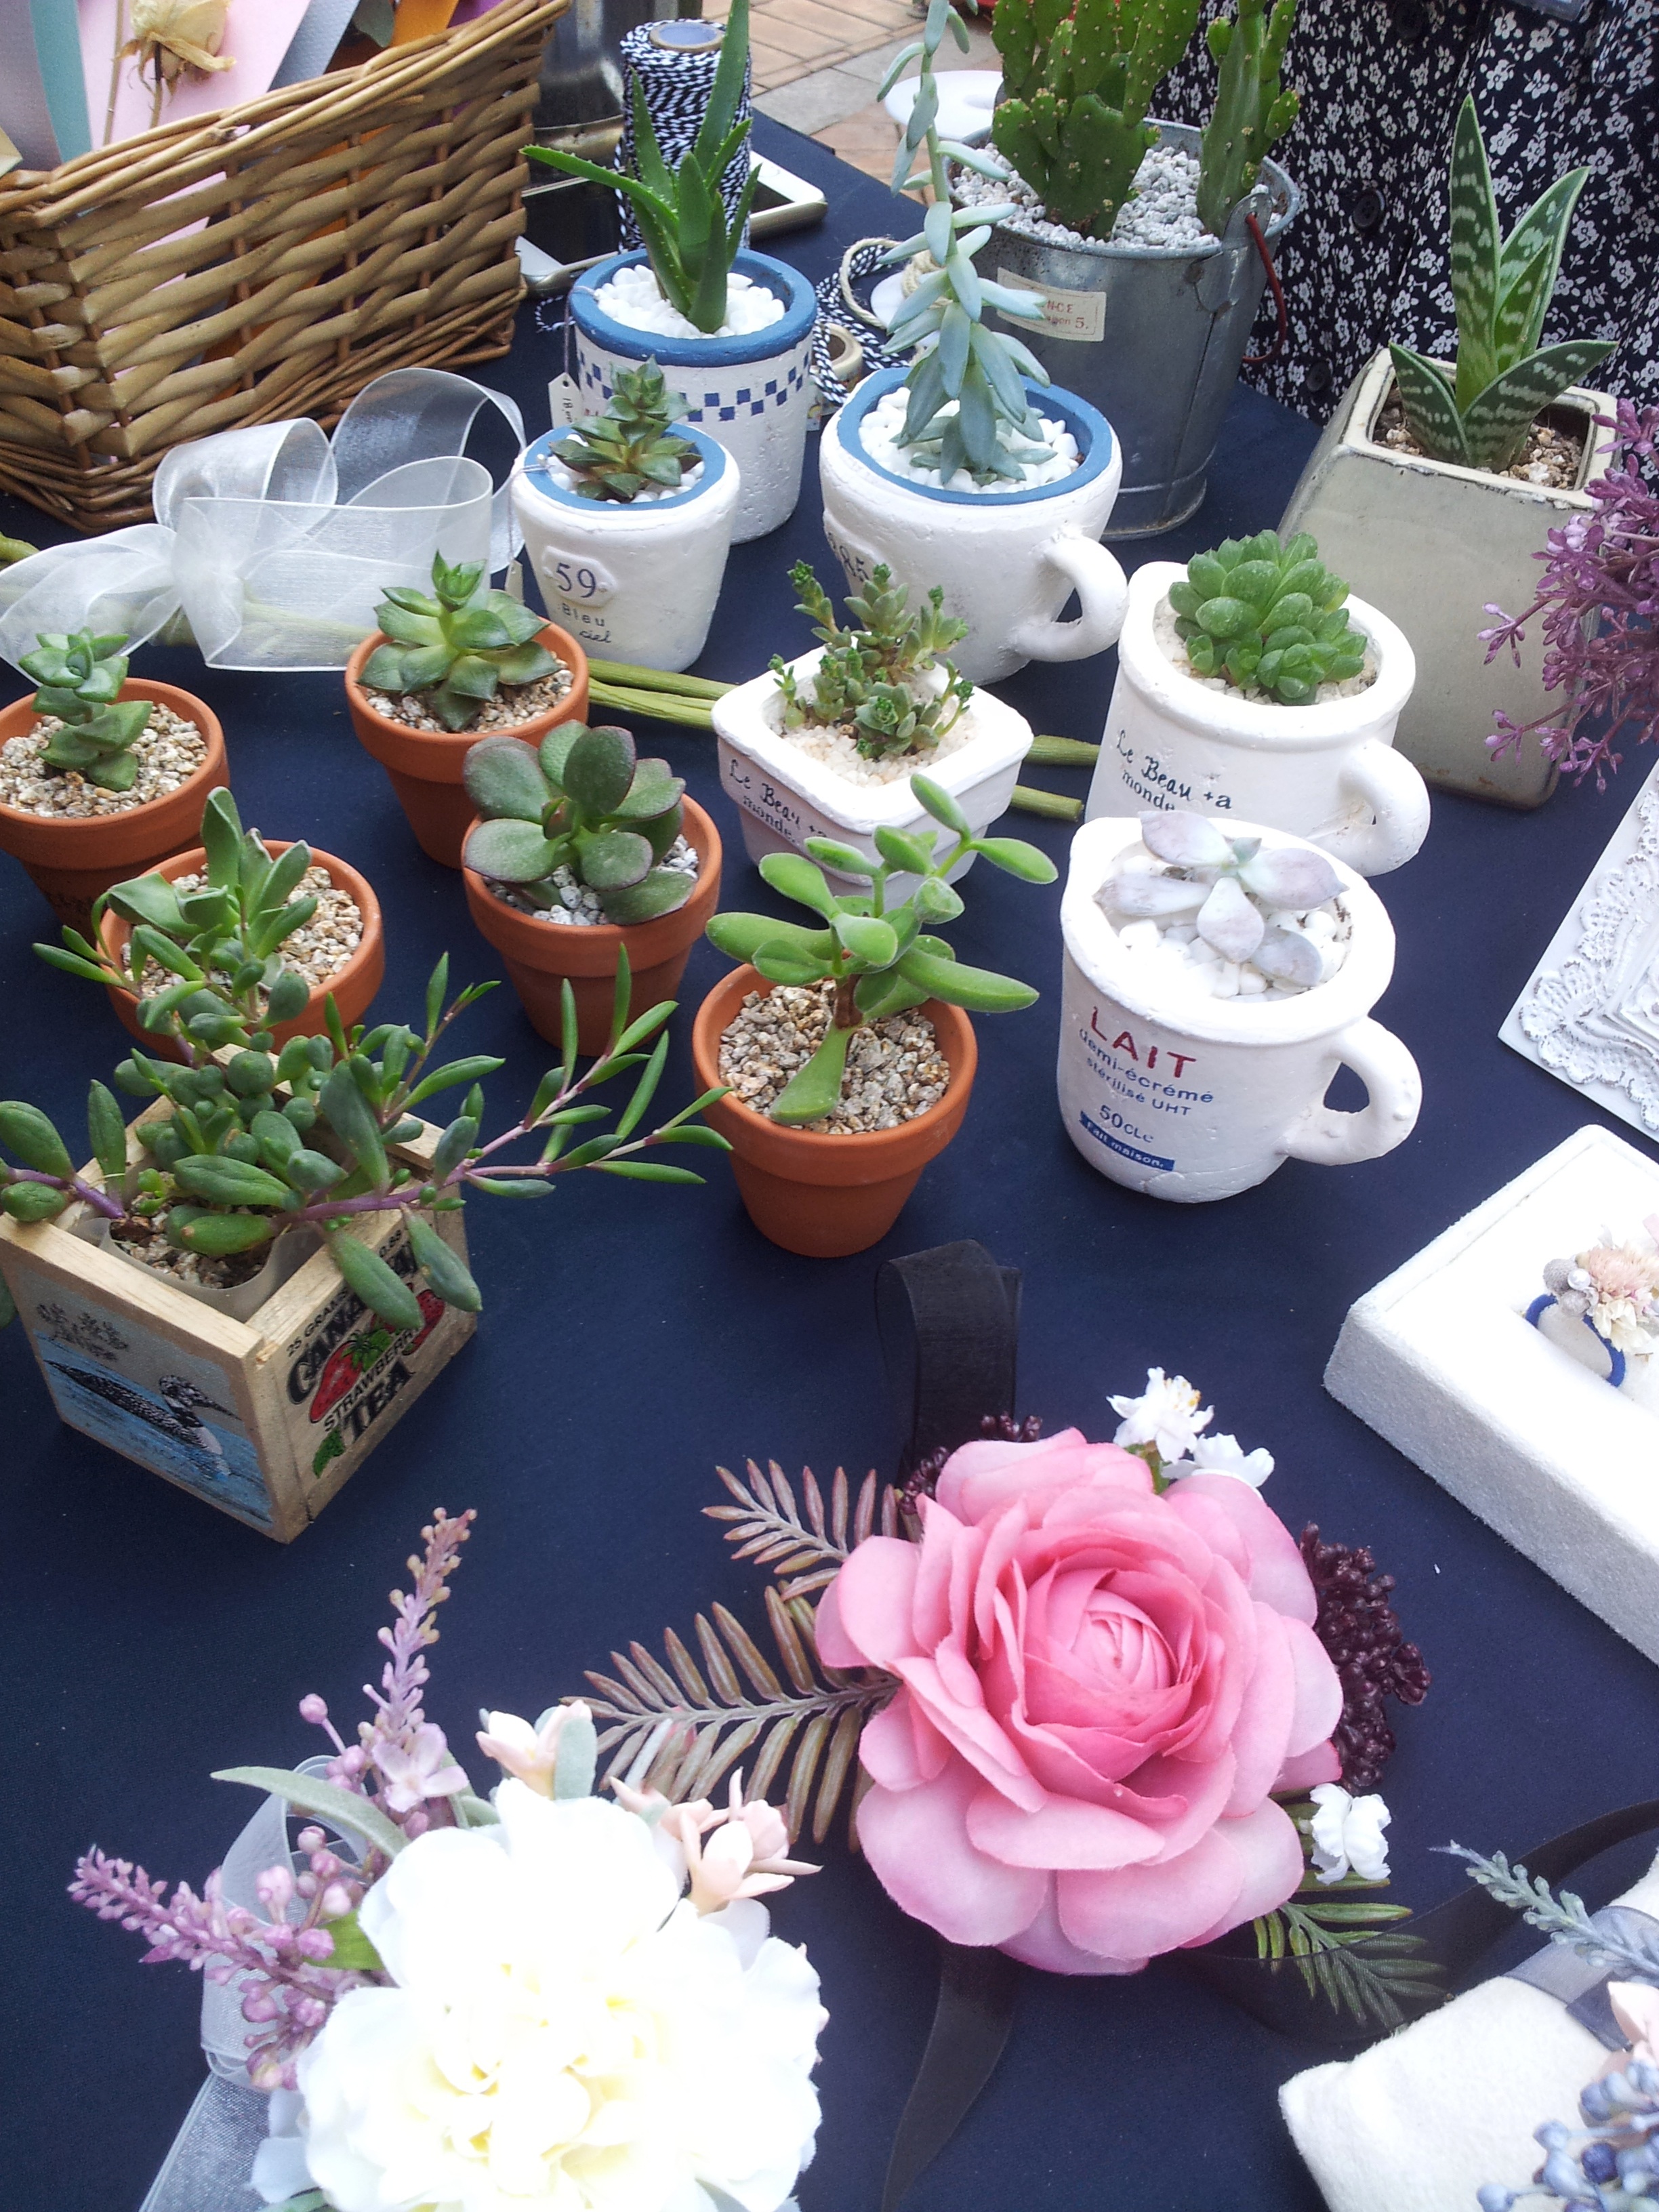
nature, cactus, plant, flower, environment, spring, potted plant, plants, flowers, raise, mini, break, floristry, hwasaham, floral design, centrepiece, fleshy in this, flower arranging